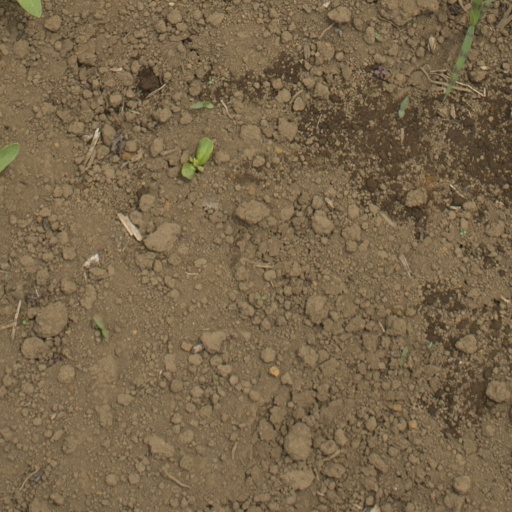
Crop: Jerusalem artichoke